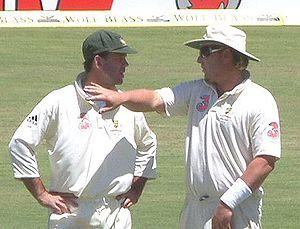
L'équipe d’Australie de cricket représente l’Australie dans les compétitions internationales majeures, comme la Coupe du monde de cricket, et dans les trois principales formes de cricket international : le Test cricket, le One-day International et le Twenty20 international.